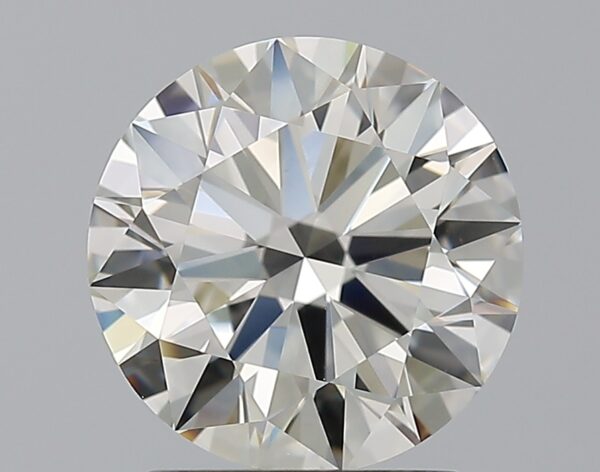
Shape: round
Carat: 2.01
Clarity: VS1
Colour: J
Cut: EX
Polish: EX
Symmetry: EX
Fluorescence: M
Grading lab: GIA
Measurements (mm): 8.04 x 8.08 x 4.93